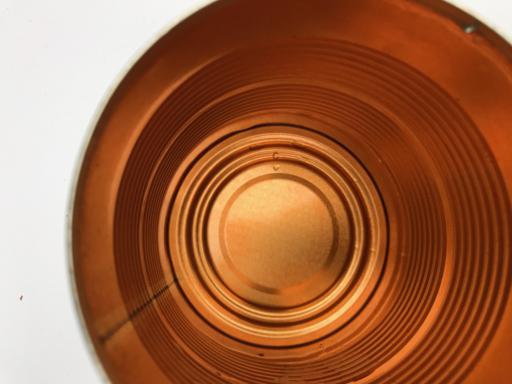
Waste category: metal